The Flower Kings

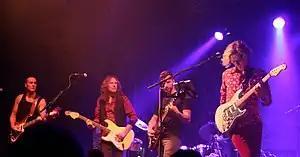
The Flower Kings performing in 2014

The Flower Kings are a Swedish progressive rock band formed in 1994 by guitarist and singer-songwriter Roine Stolt. The group began as Stolt's touring band to support his third solo album "The Flower King". They continued performing after the tour and have gone on to become one of the most prolific studio recording units in progressive rock, having released over twenty hours of music spread across sixteen studio albums. Their music is similar to early symphonic progressive rock groups such as Yes, marked by sharp dynamic changes, polyrhythms, heavy bass, vocal harmonies, abstract lyrics, and extended song lengths.